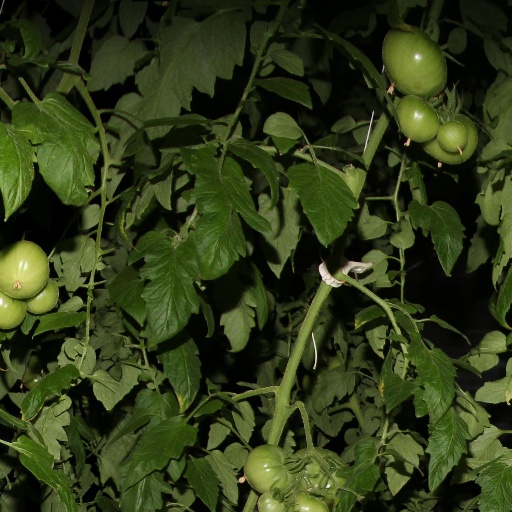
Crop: tomato